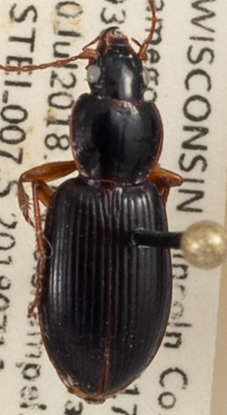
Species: Synuchus impunctatus
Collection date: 2018-07-10
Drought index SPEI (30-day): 0.71
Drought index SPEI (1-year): -0.24
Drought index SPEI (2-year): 1.642